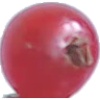
Label: Redcurrant 1